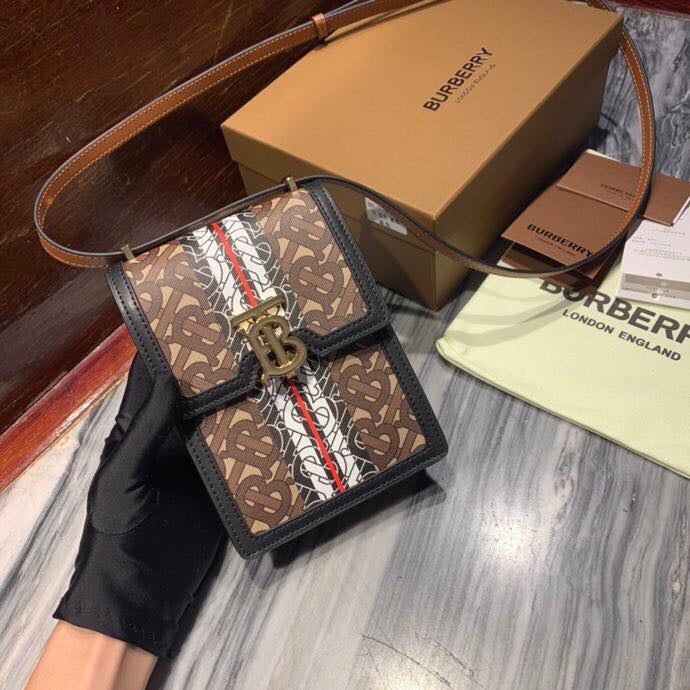
Carry Charm Fashion -BBR Bags - 935
Brand: Carry Charm
Carry Fashion - BBR Bags - 935 A+ Excellent Quality copies; Contact us if you've any questions in your mind.
Category: Apparel & Accessories > Handbags, Wallets & Cases > Wallets & Money Clips > Neck Pouches